Robert King Anderson

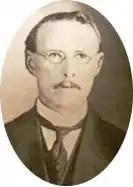
Robert King Anderson upon taking office as MP in the House of Commons of Canada in 1918.

Robert King Anderson (August 29, 1861 – July 3, 1950) was a Canadian politician, physician and teacher.